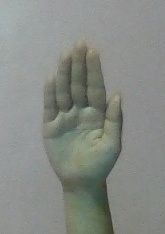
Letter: seen